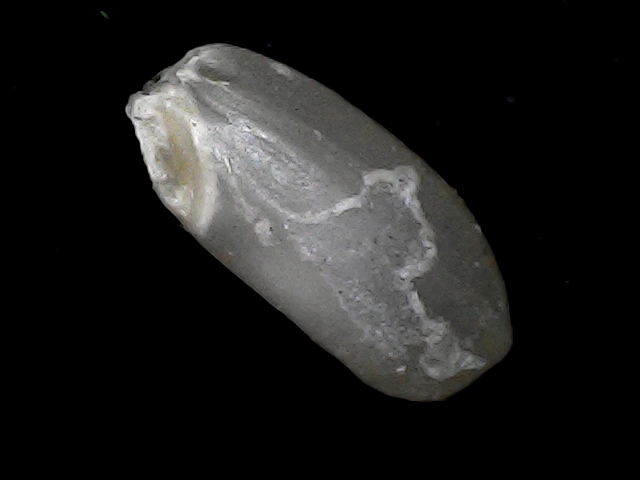
Rice variety: BD33